Commissioner of Baseball

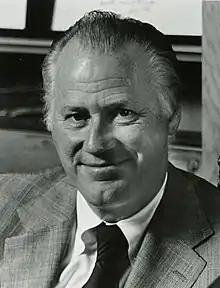
Bowie Kuhn

More than 150 names appeared on the original list of nominees for the commissionership following Ford Frick's retirement. The club owners initially were unable to decide if the next commissioner should come from within the ranks of the game as Frick had, or from elsewhere like Frick's two predecessors had. They finally decided that the new commissioner should have a strong business background to deal with the problems that were confronting the game at the time.